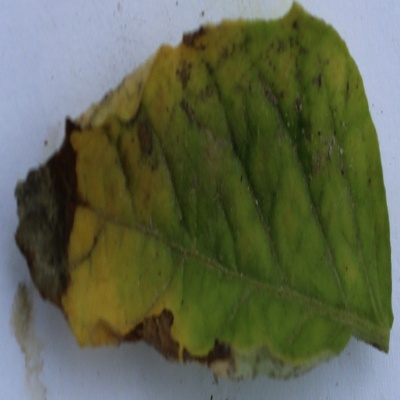
Crop: Tomato
Condition: leaf blight